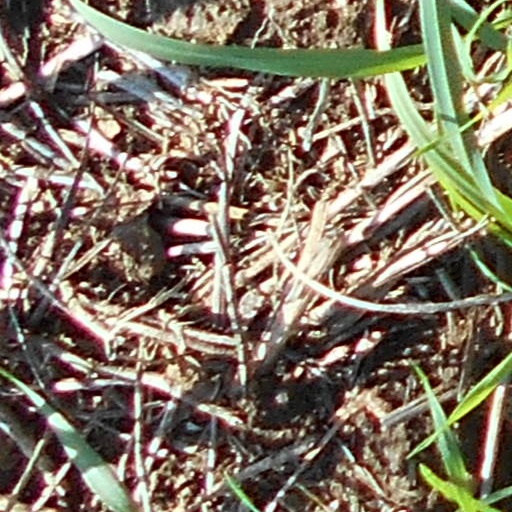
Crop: wheat